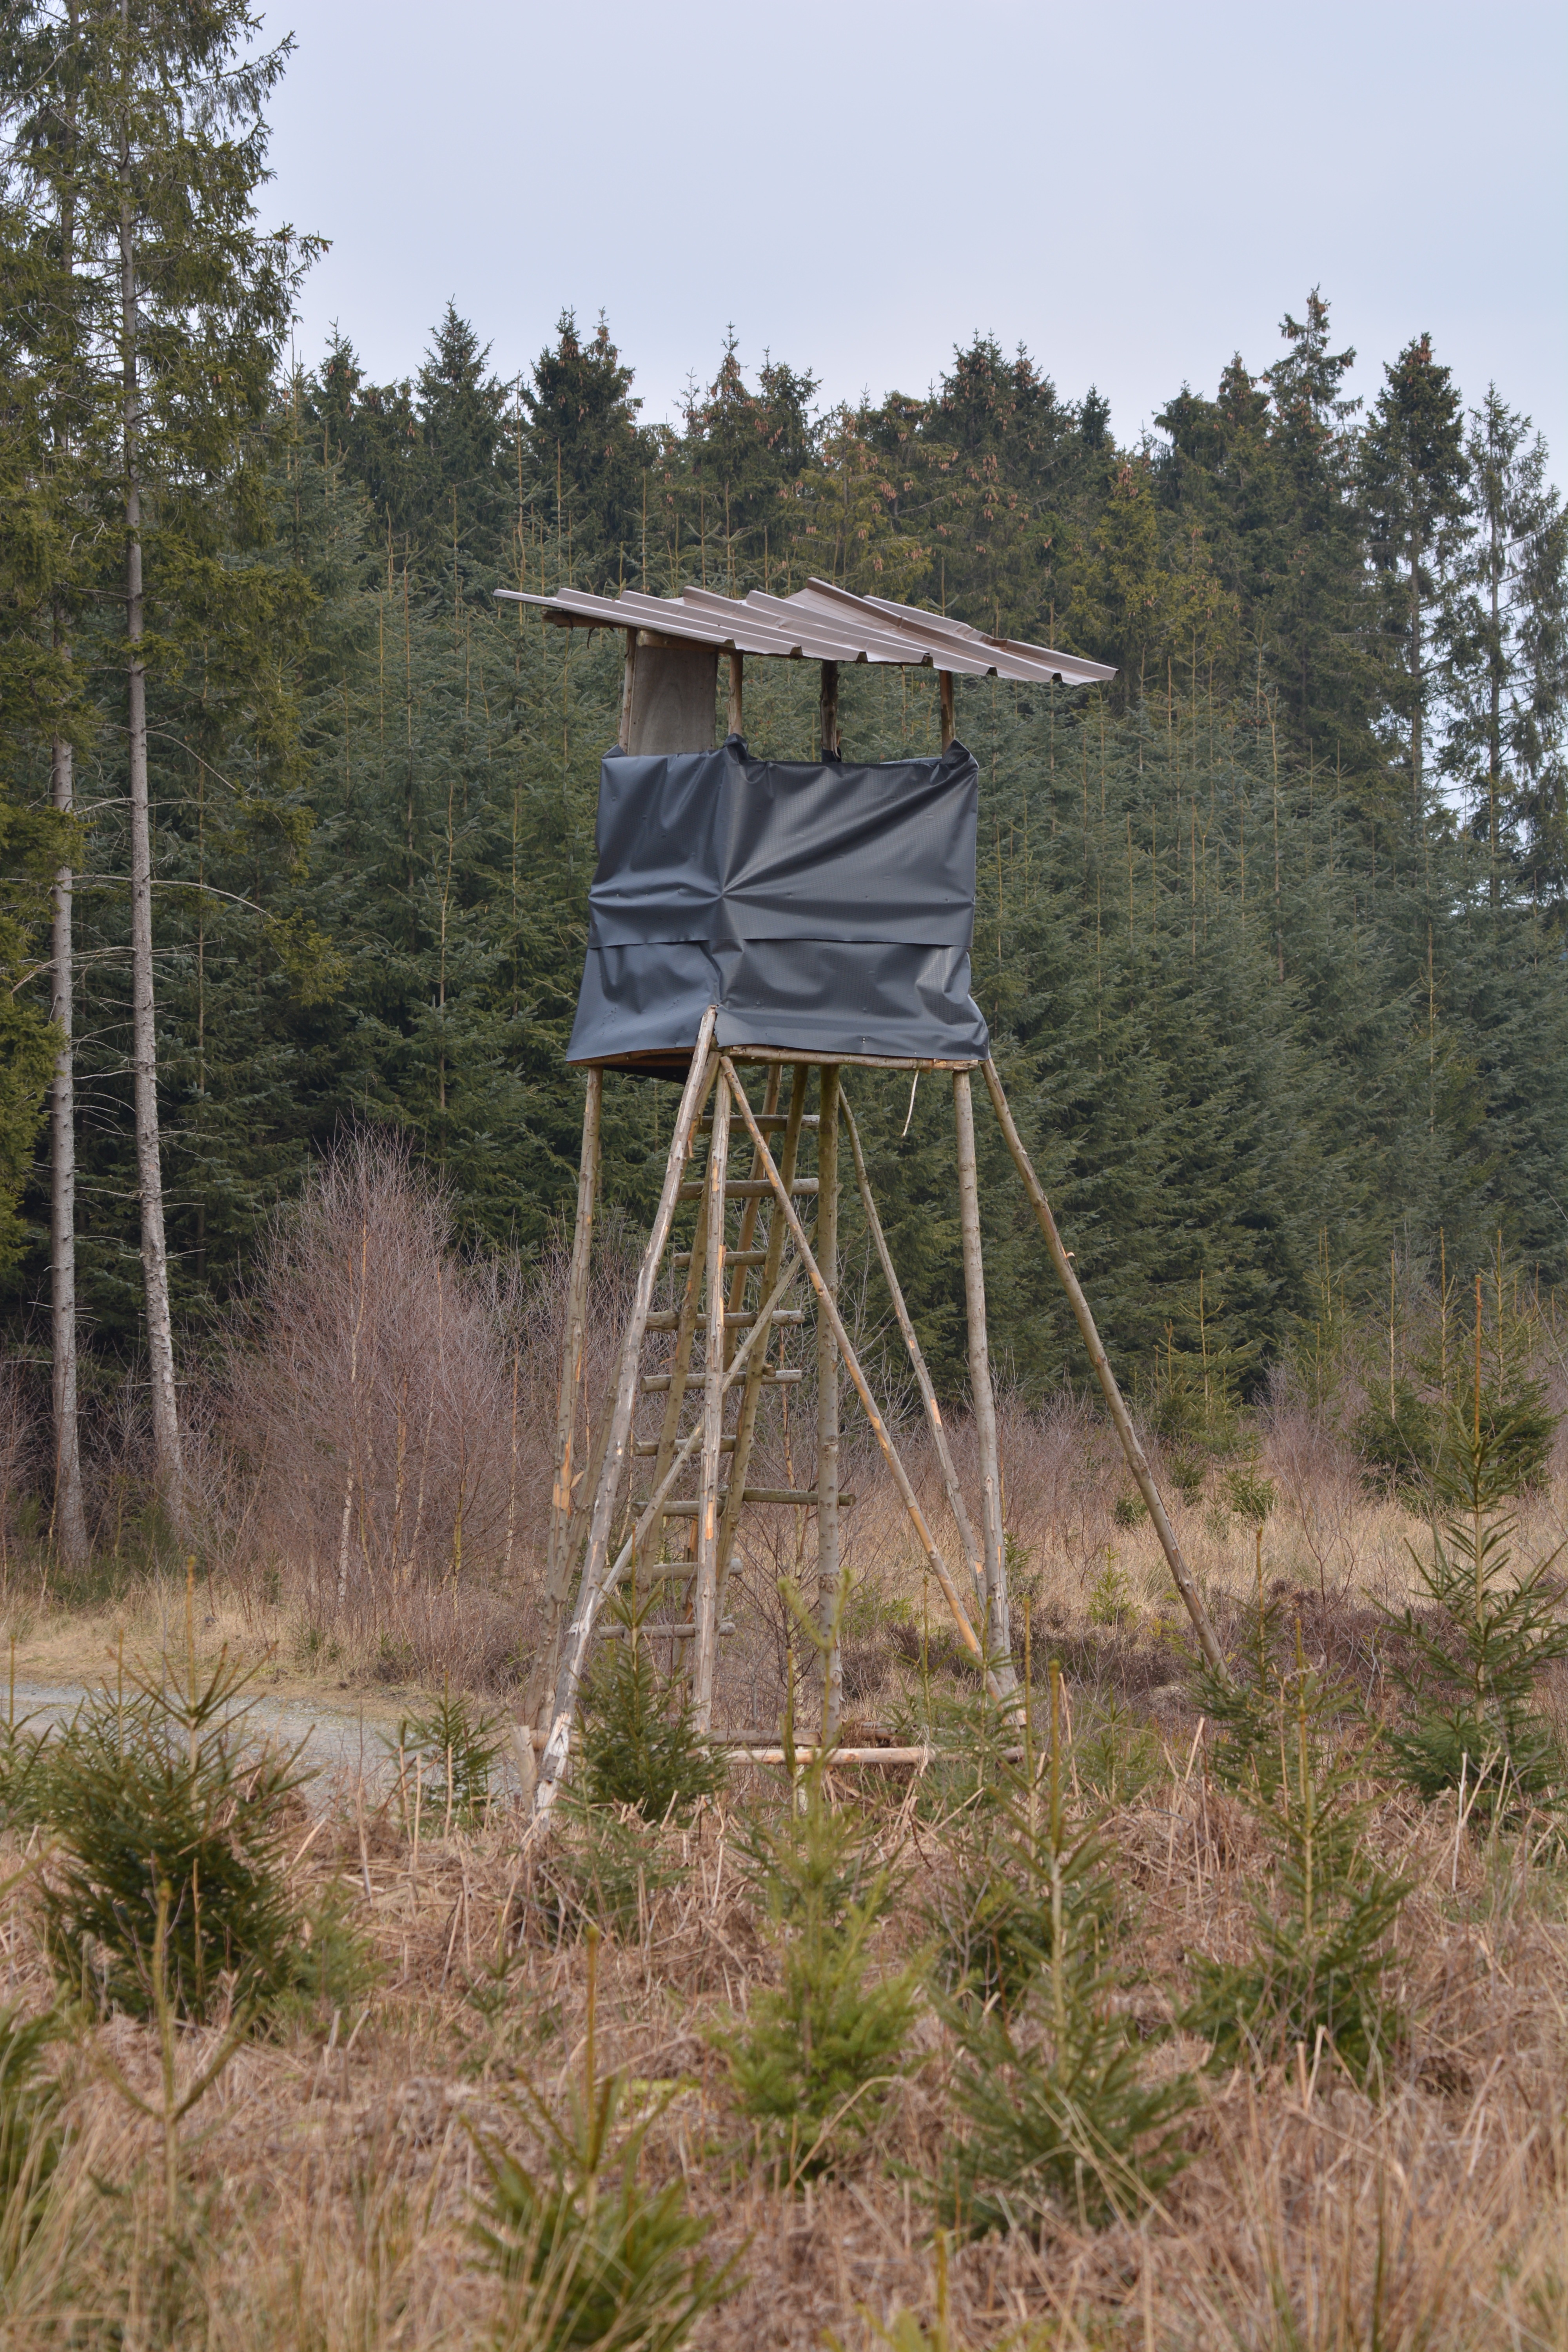
landscape, nature, forest, trail, view, hut, mast, trees, habitat, tree stand, observation post